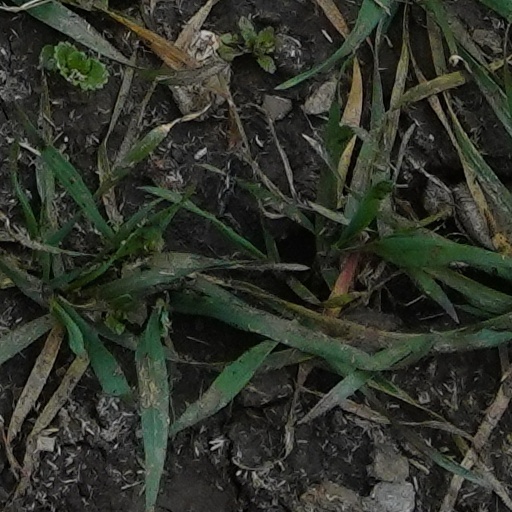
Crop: wheat